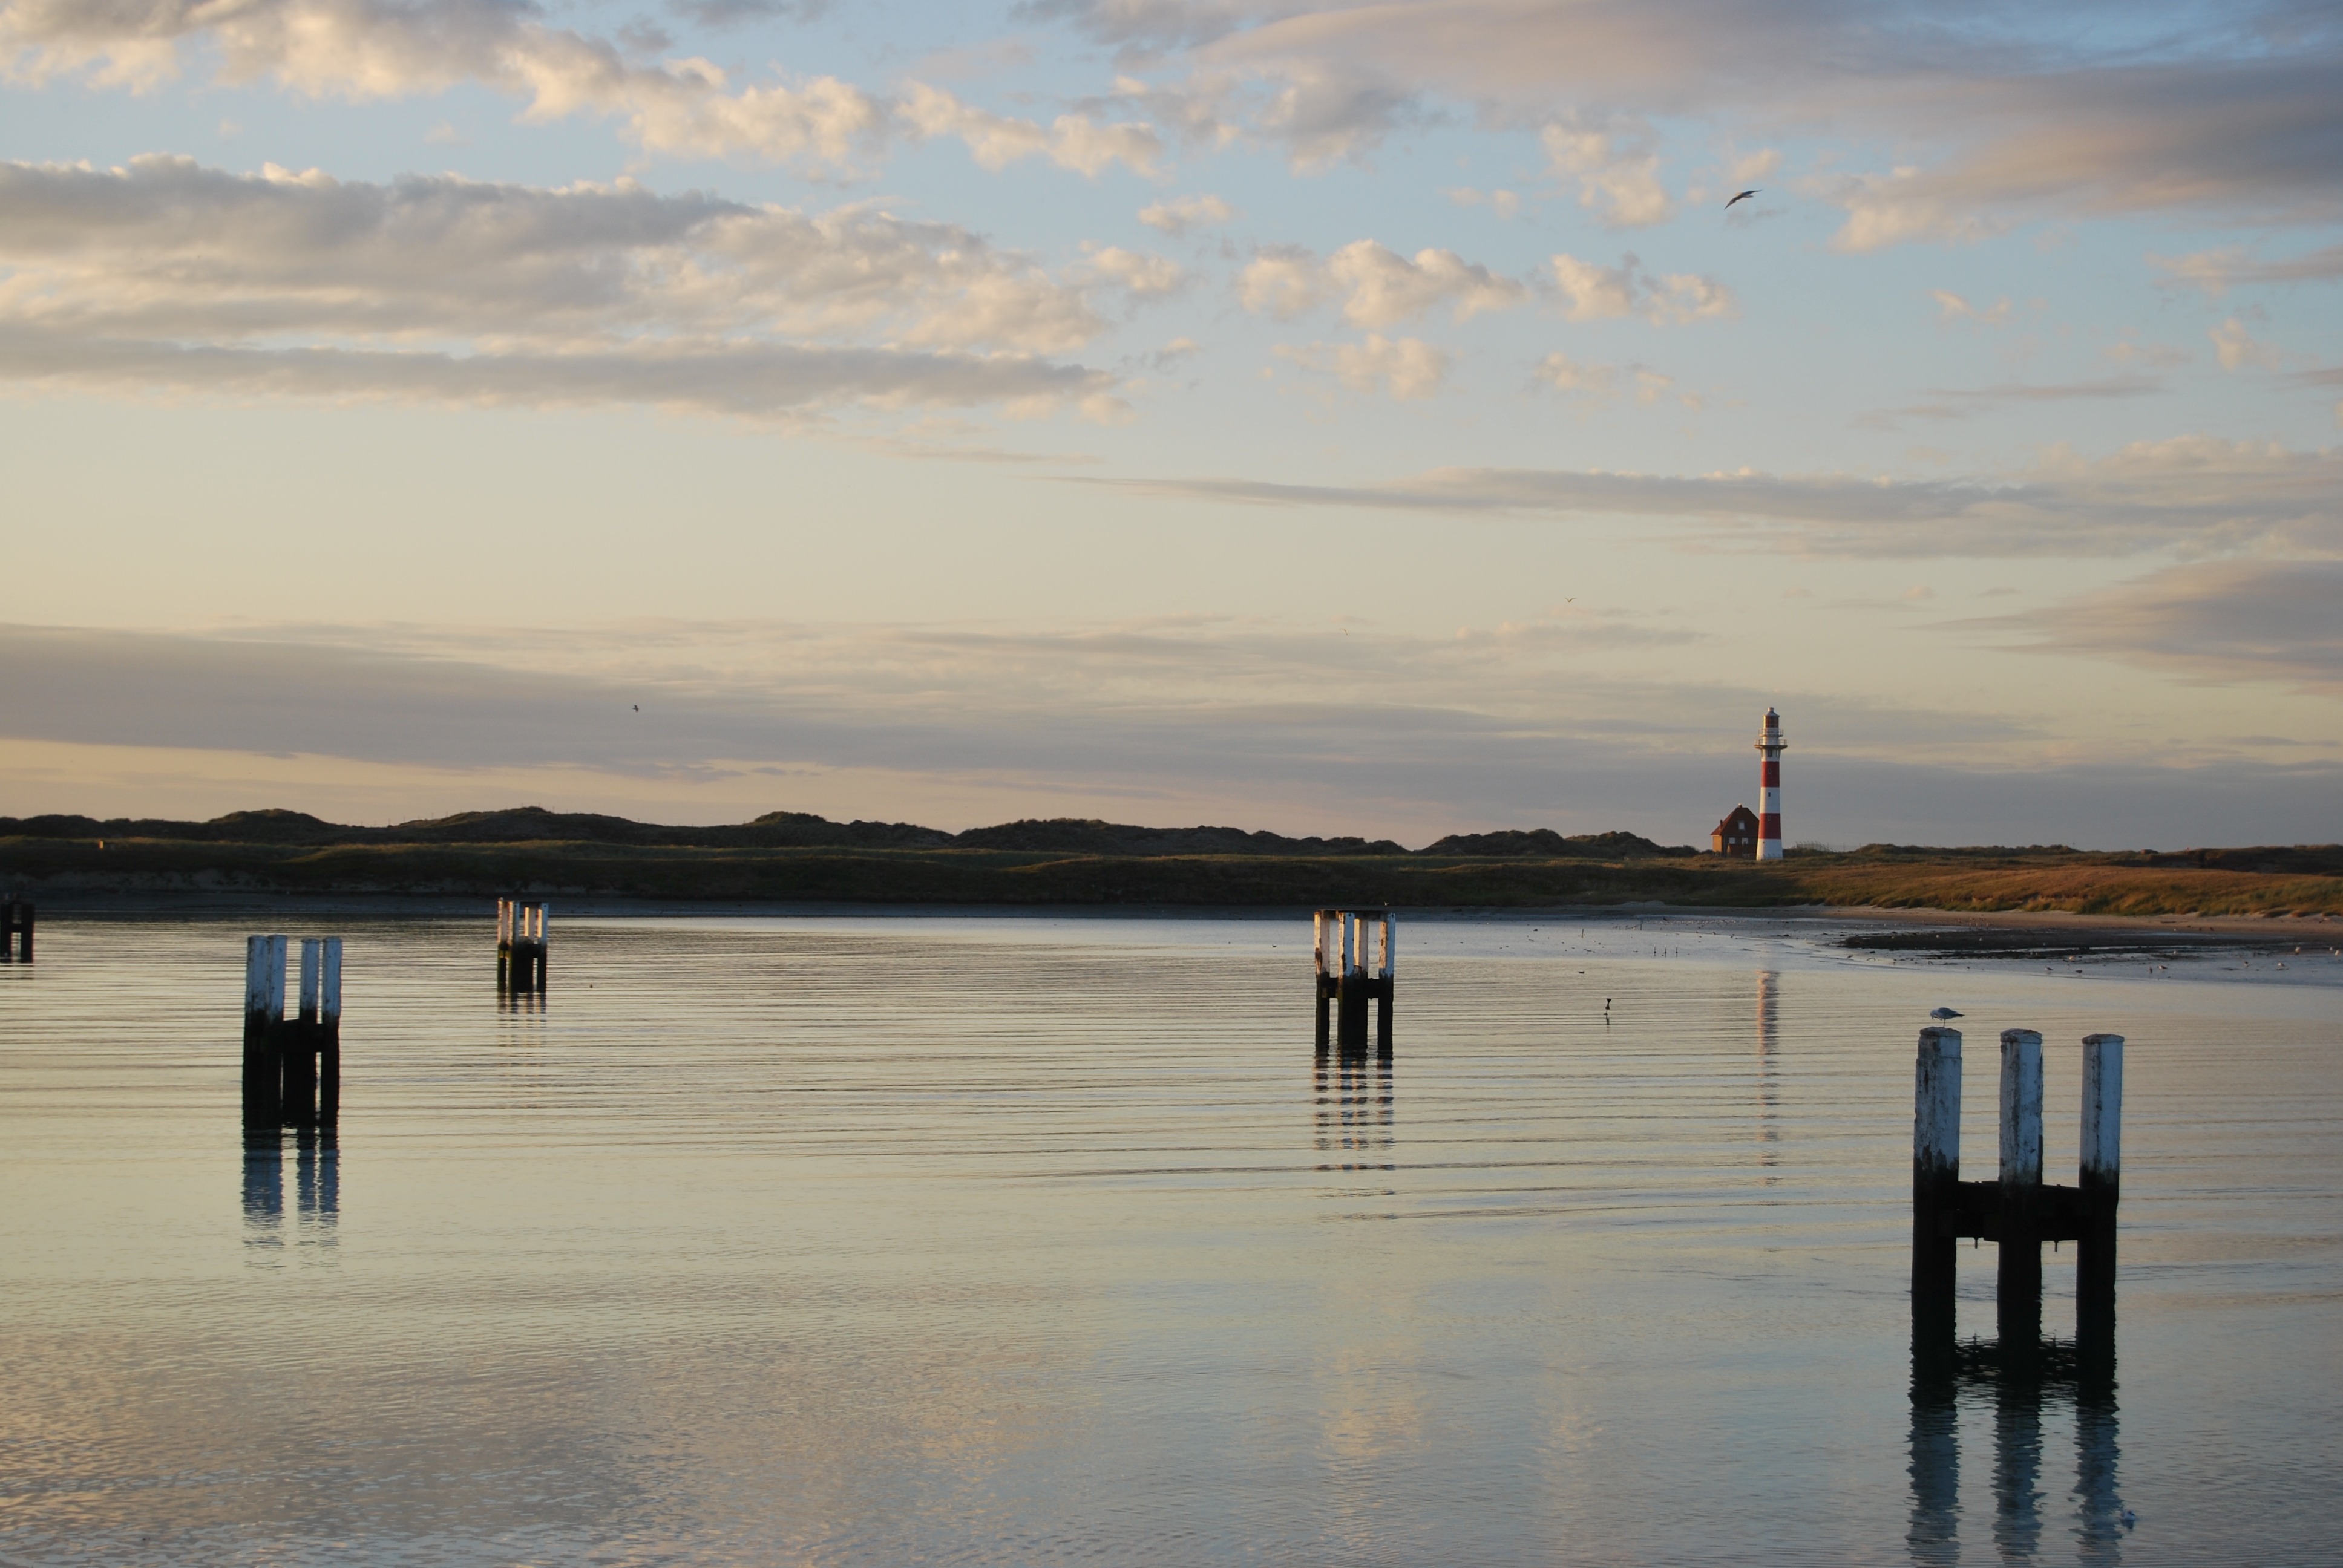
beach, landscape, sea, coast, water, nature, ocean, horizon, cloud, lighthouse, sunrise, sunset, morning, shore, wave, lake, dawn, pier, dusk, evening, twilight, reflection, bay, romantic, body of water, vote, clouds, wetland, atmospheric phenomenon